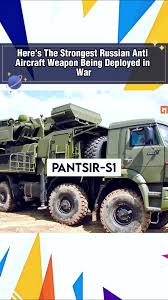
Label: Air Defense